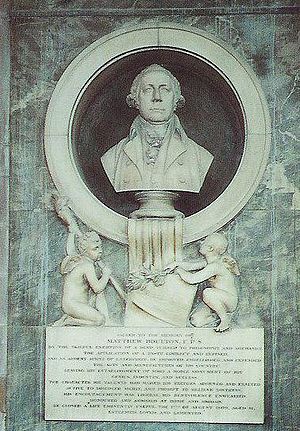
Matthew Boulton / Familie og senere år, død og mindesmærker
Matthew Boulton monumentet af John Flaxman
Matthew Boulton var en engelsk fabrikant og forretningspartner med den skotske ingeniør James Watt. I den sidste fjerdedel af 1700-tallet installerede partnerne hundreder af Boulton & Watt dampmaskiner, som var langt bedre end de tidligere, hvilket muliggjorde mekanisering af fabrikker og møller. Boulton anvendte moderne teknologi ved møntfremstilling og fremstillede millioner af mønter til Storbritannien og andre lande og forsynede Royal Mint med moderne udstyr.